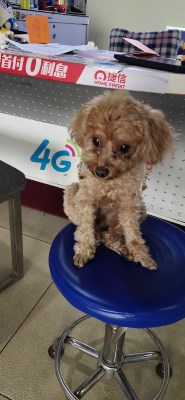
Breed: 7449-n000128-teddy